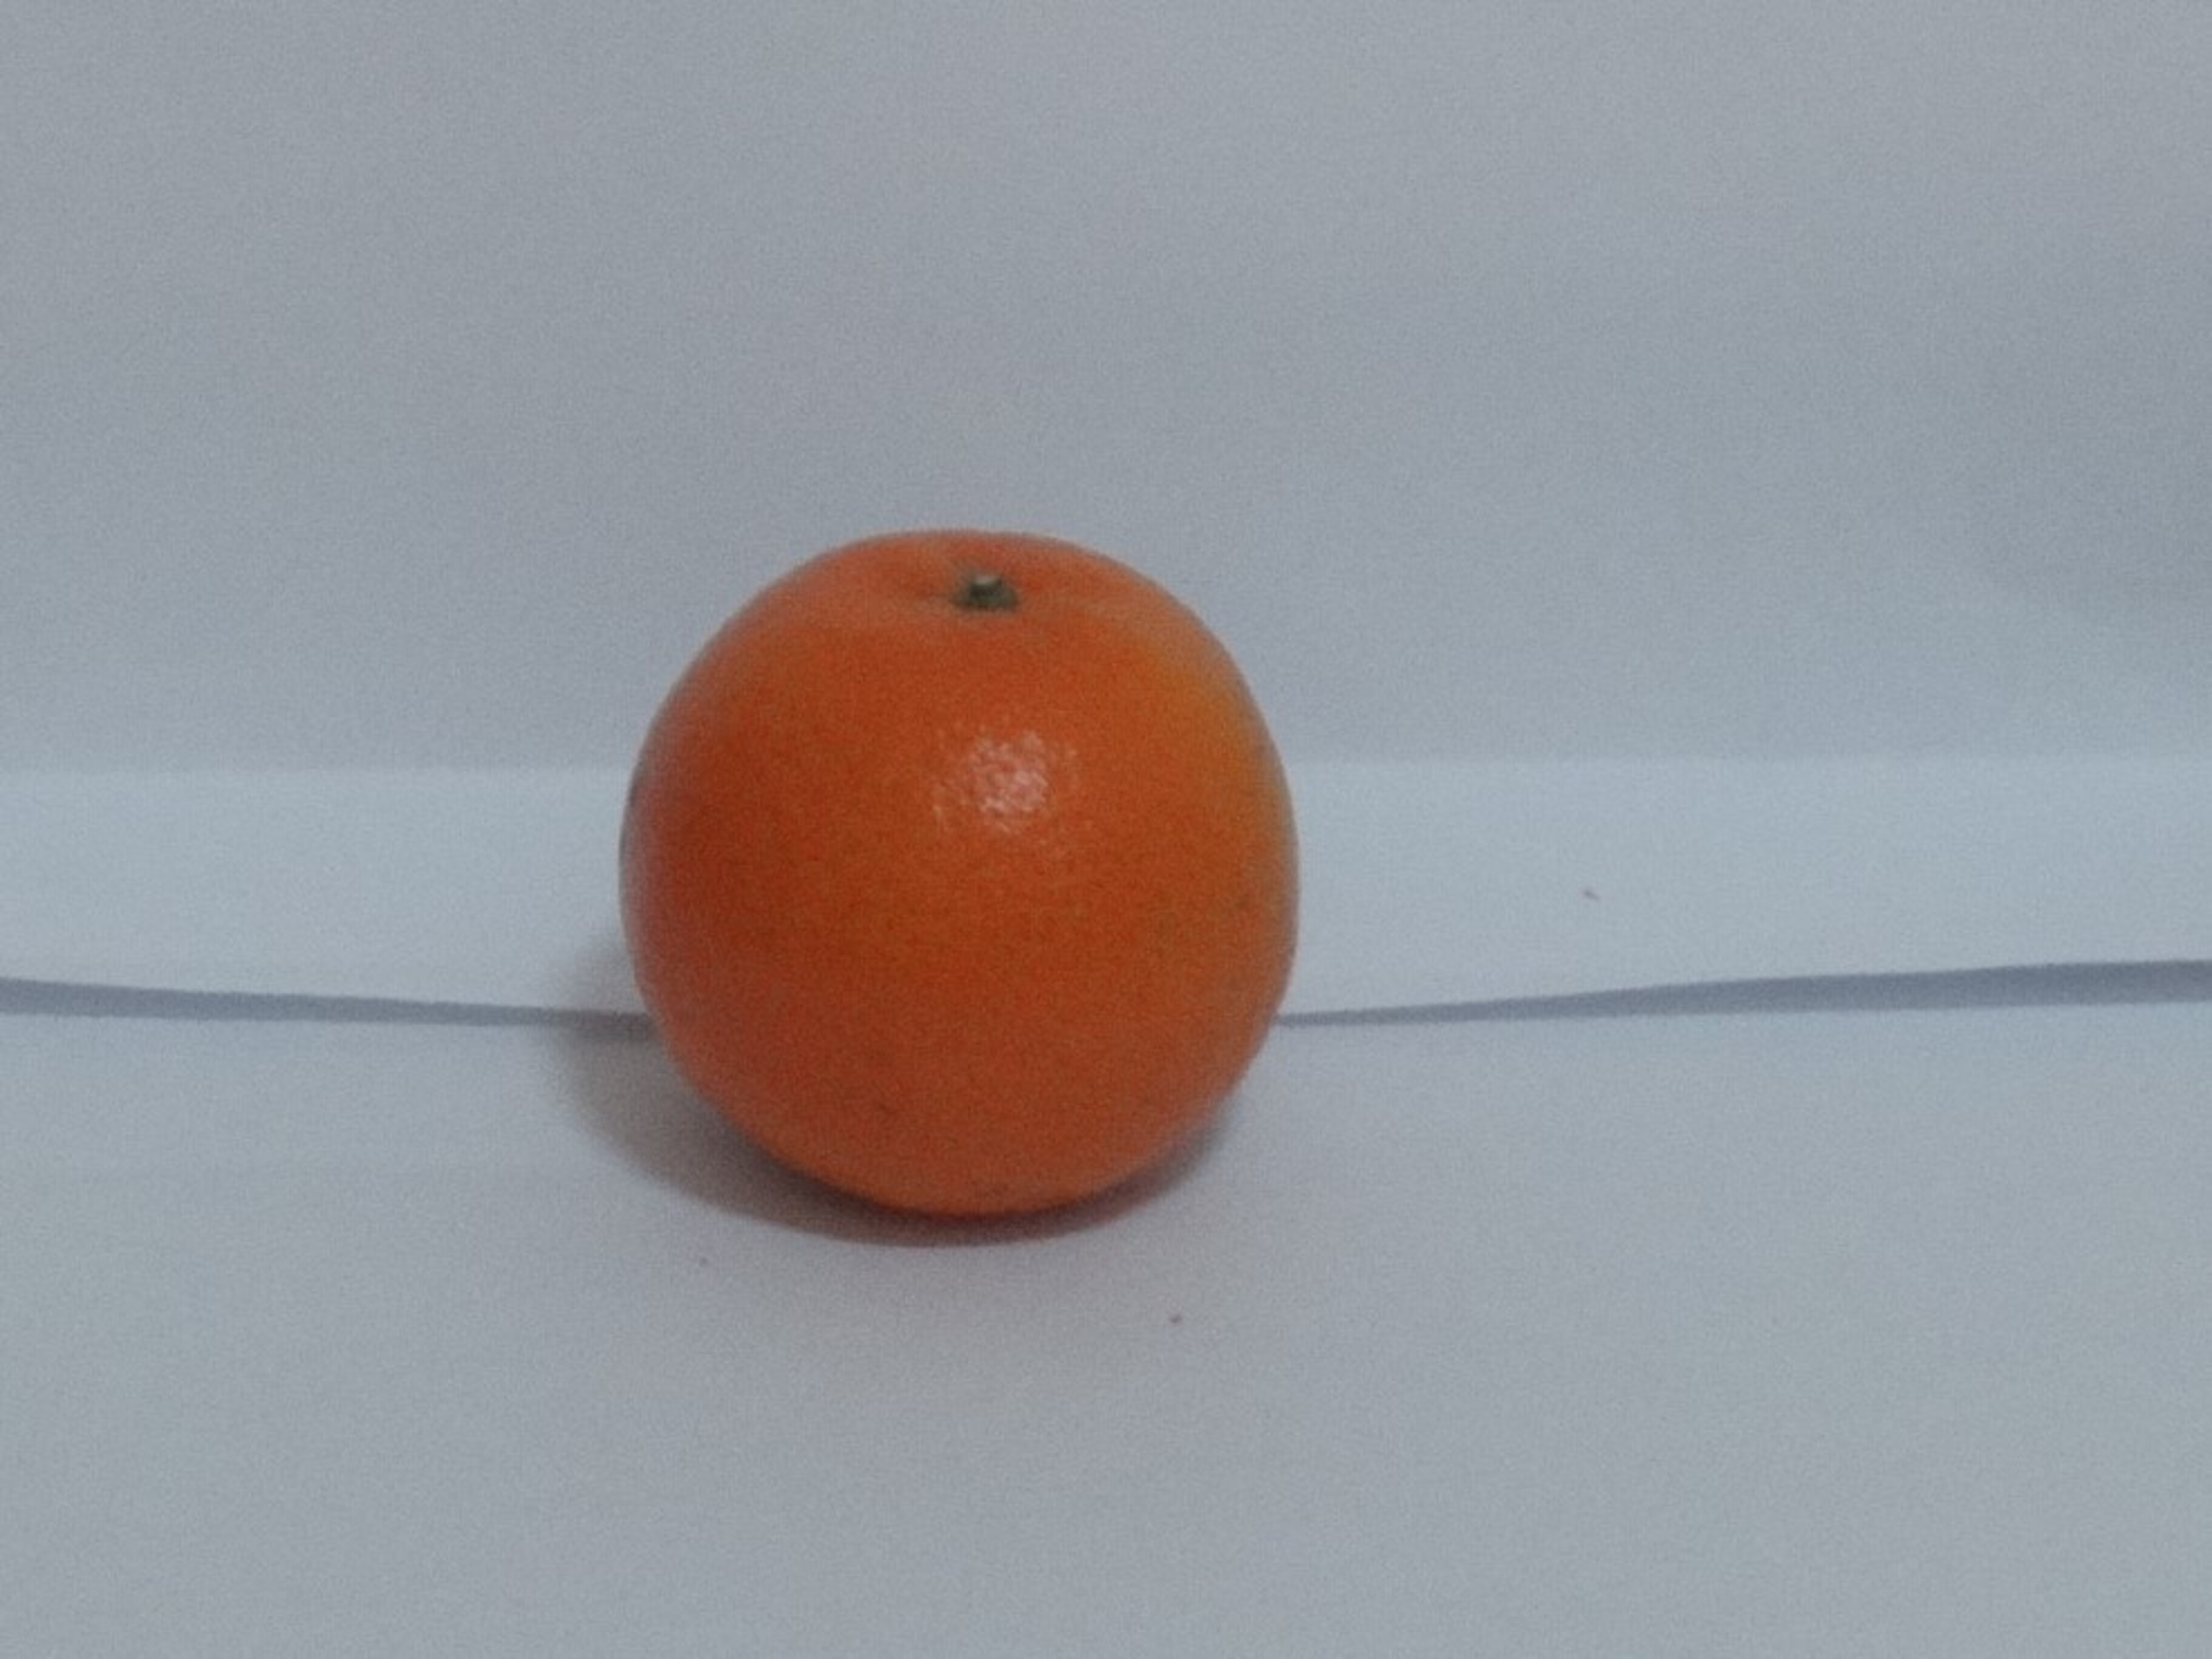
Citrus fruit variety: tankan